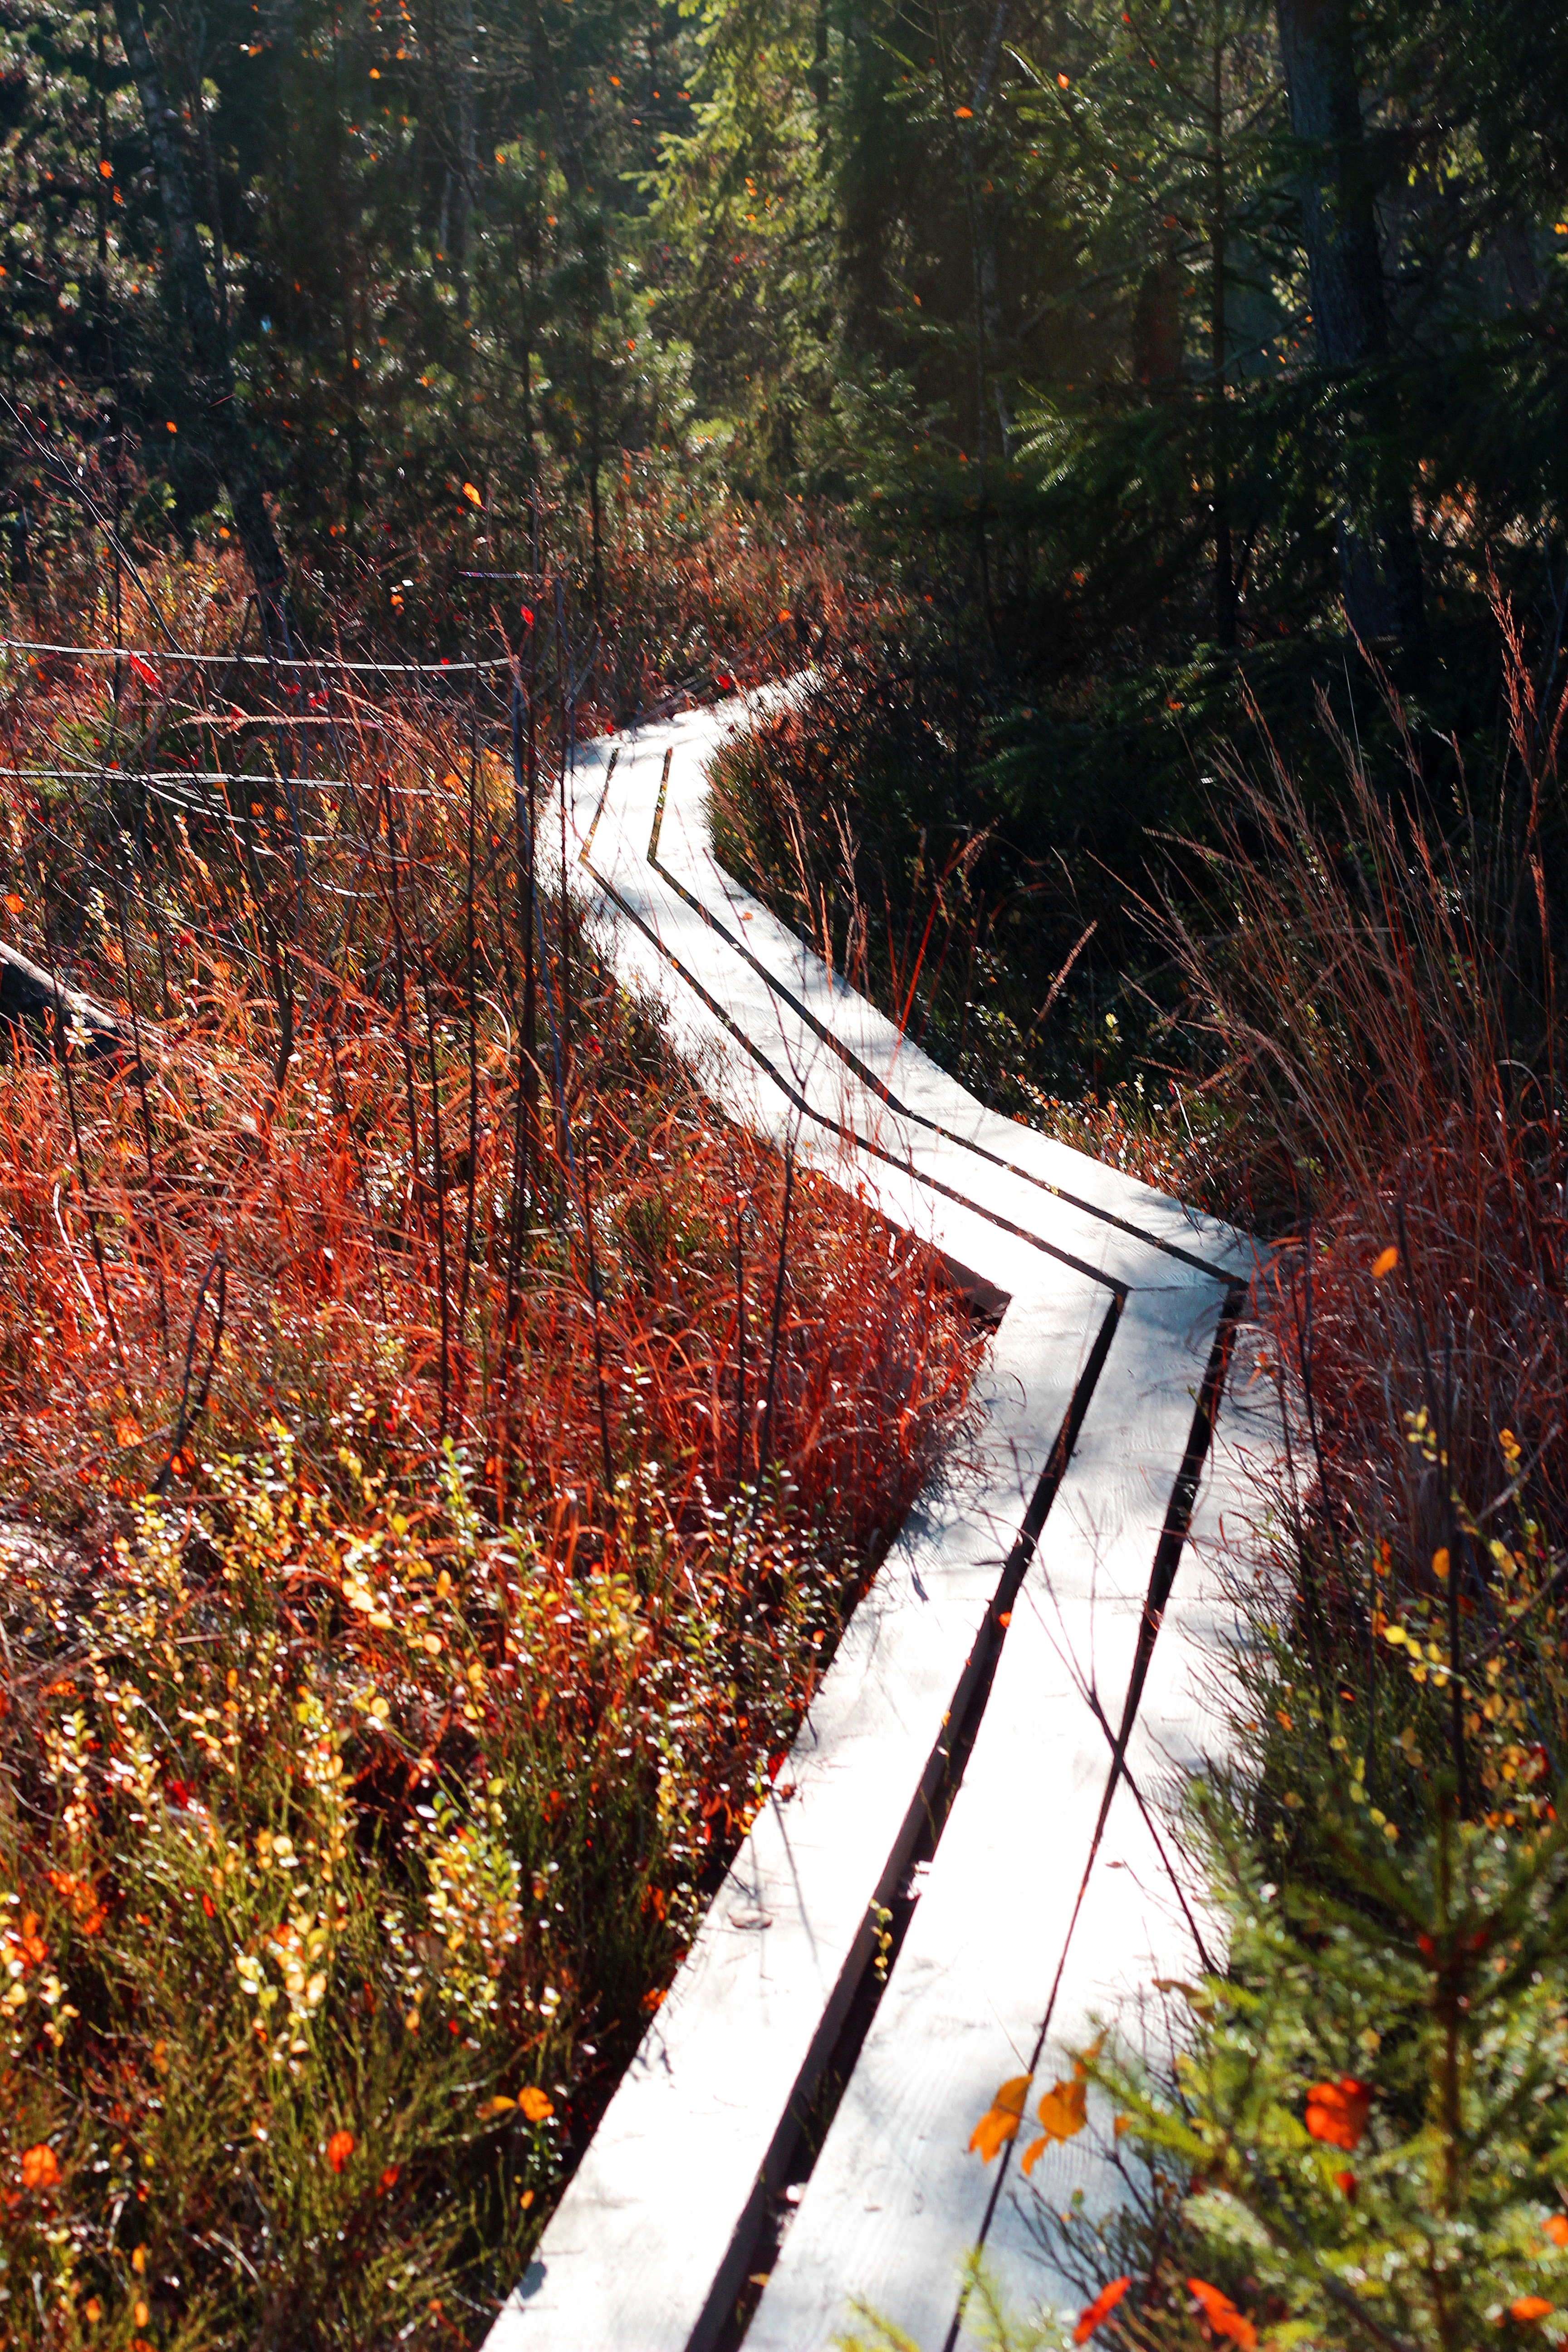
landscape, tree, nature, forest, branch, light, plant, wood, sunset, sunlight, leaf, flower, dry, web, green, red, macro, autumn, yellow, season, dry leaf, flowers, sheet, colors, branches, footbridge, woodland, habitat, autumn colors, autumn leaves, dry leaves, golden autumn, autumnal, tree branches, blato, natural environment, woody plant